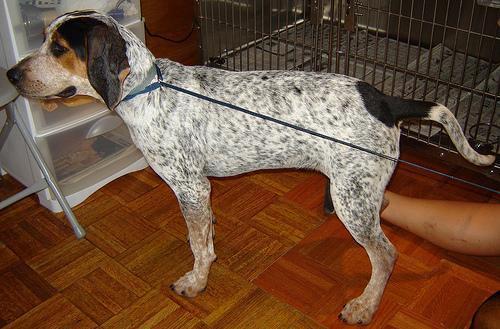
bluetick